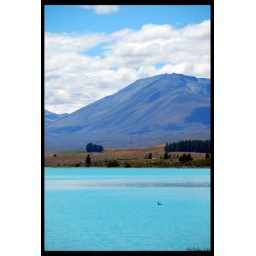
There's a duck swimming in the lake...